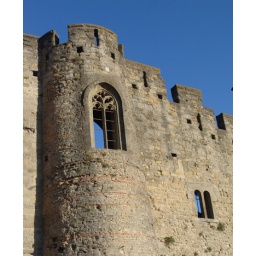
window in the wall